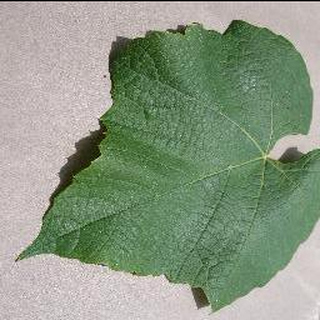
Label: healthy_grape